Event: Nepal Earthquake
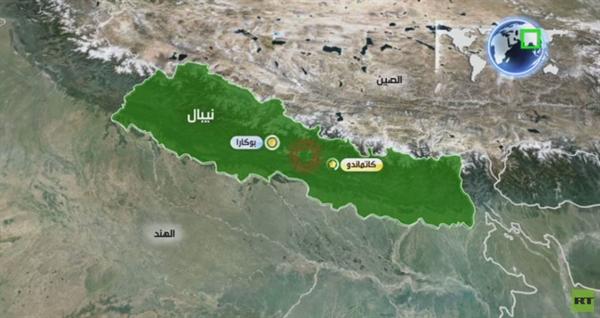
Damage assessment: no_damage